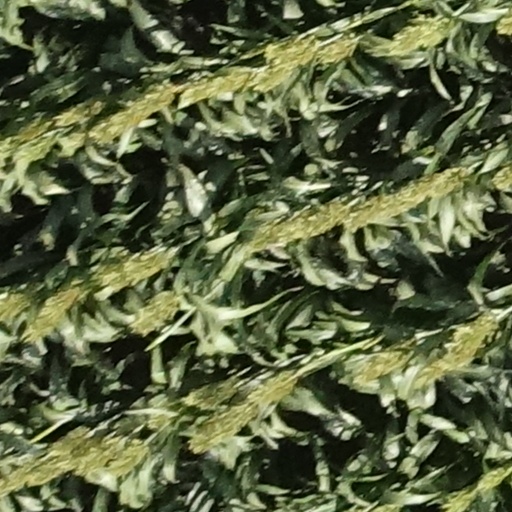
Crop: sorghum